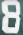
Number: 8